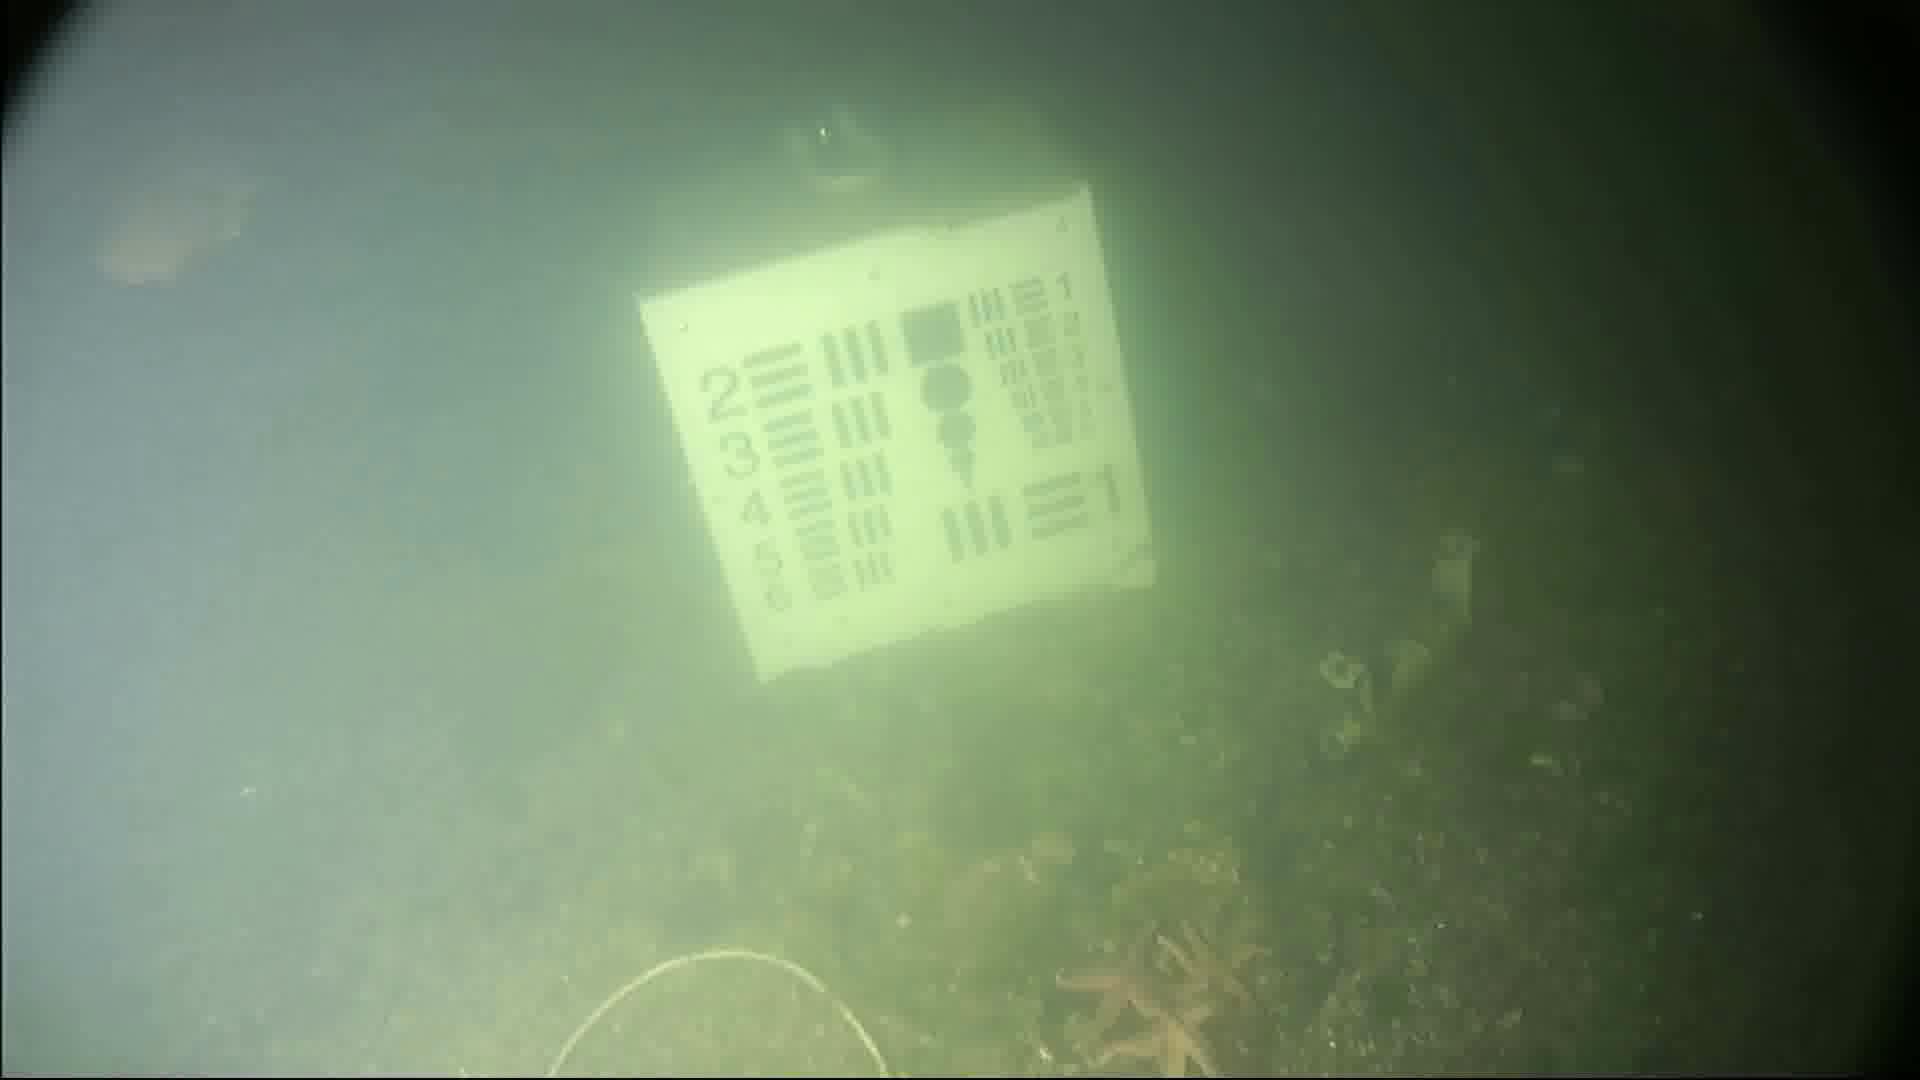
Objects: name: fish
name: starfish
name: crab